Tunisia

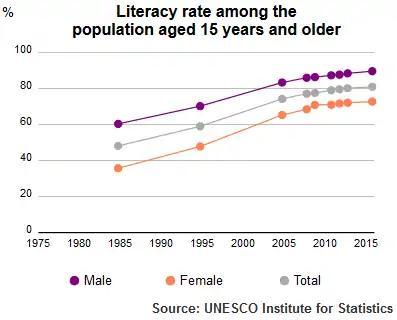
Literacy rate of Tunisia population, 15 years and older, 1985–2015. UNESCO Institute of Statistics

Tunisia's constitution declares Islam as the official state religion—and the absolute majority of its population, or around 98%, report to be Muslims, while some 2% follow predominantly Christianity or Judaism. According to a 2018 survey conducted by the Arab Barometer, the vast majority of Tunisians (99.4%) continue to identify as Muslim. The survey also found that more than one third of Tunisians identify as non-religious. The percentage of Tunisians identifying themselves as non-religious has recently increased from around 12% in 2013 to around 33% in 2018, making Tunisia the least religious country in the Arab world. Nearly half of young Tunisians described themselves as non-religious, according to that same survey. However, as of July 2022, new surveys by the Arab Barometer say otherwise, particularly BBC's programme, "The Newsroom" journalists highlighting that the previously noted wave of those saying they were not religious has been, in fact, "reversed". The most recent 2021 Arab Barometer survey reported that 44% of Tunisians consider themselves religious, 37% somewhat religious, and 19% non-religious.